The Playground Theater

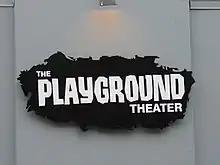
Theater sign

The Playground Theater is a continuously operating non-profit theater in Chicago dedicated to Modern Theatrical Improvisation, a form of theater invented in the city. The Playground was founded in 1997 by a collective of Chicago improvisors. Originally located on Halsted Street, the theater now produces shows at different theatrical venues across Chicago. The Playground Theater was created to provide a Chicago venue where improvisors could have complete artistic control over the work they produced.